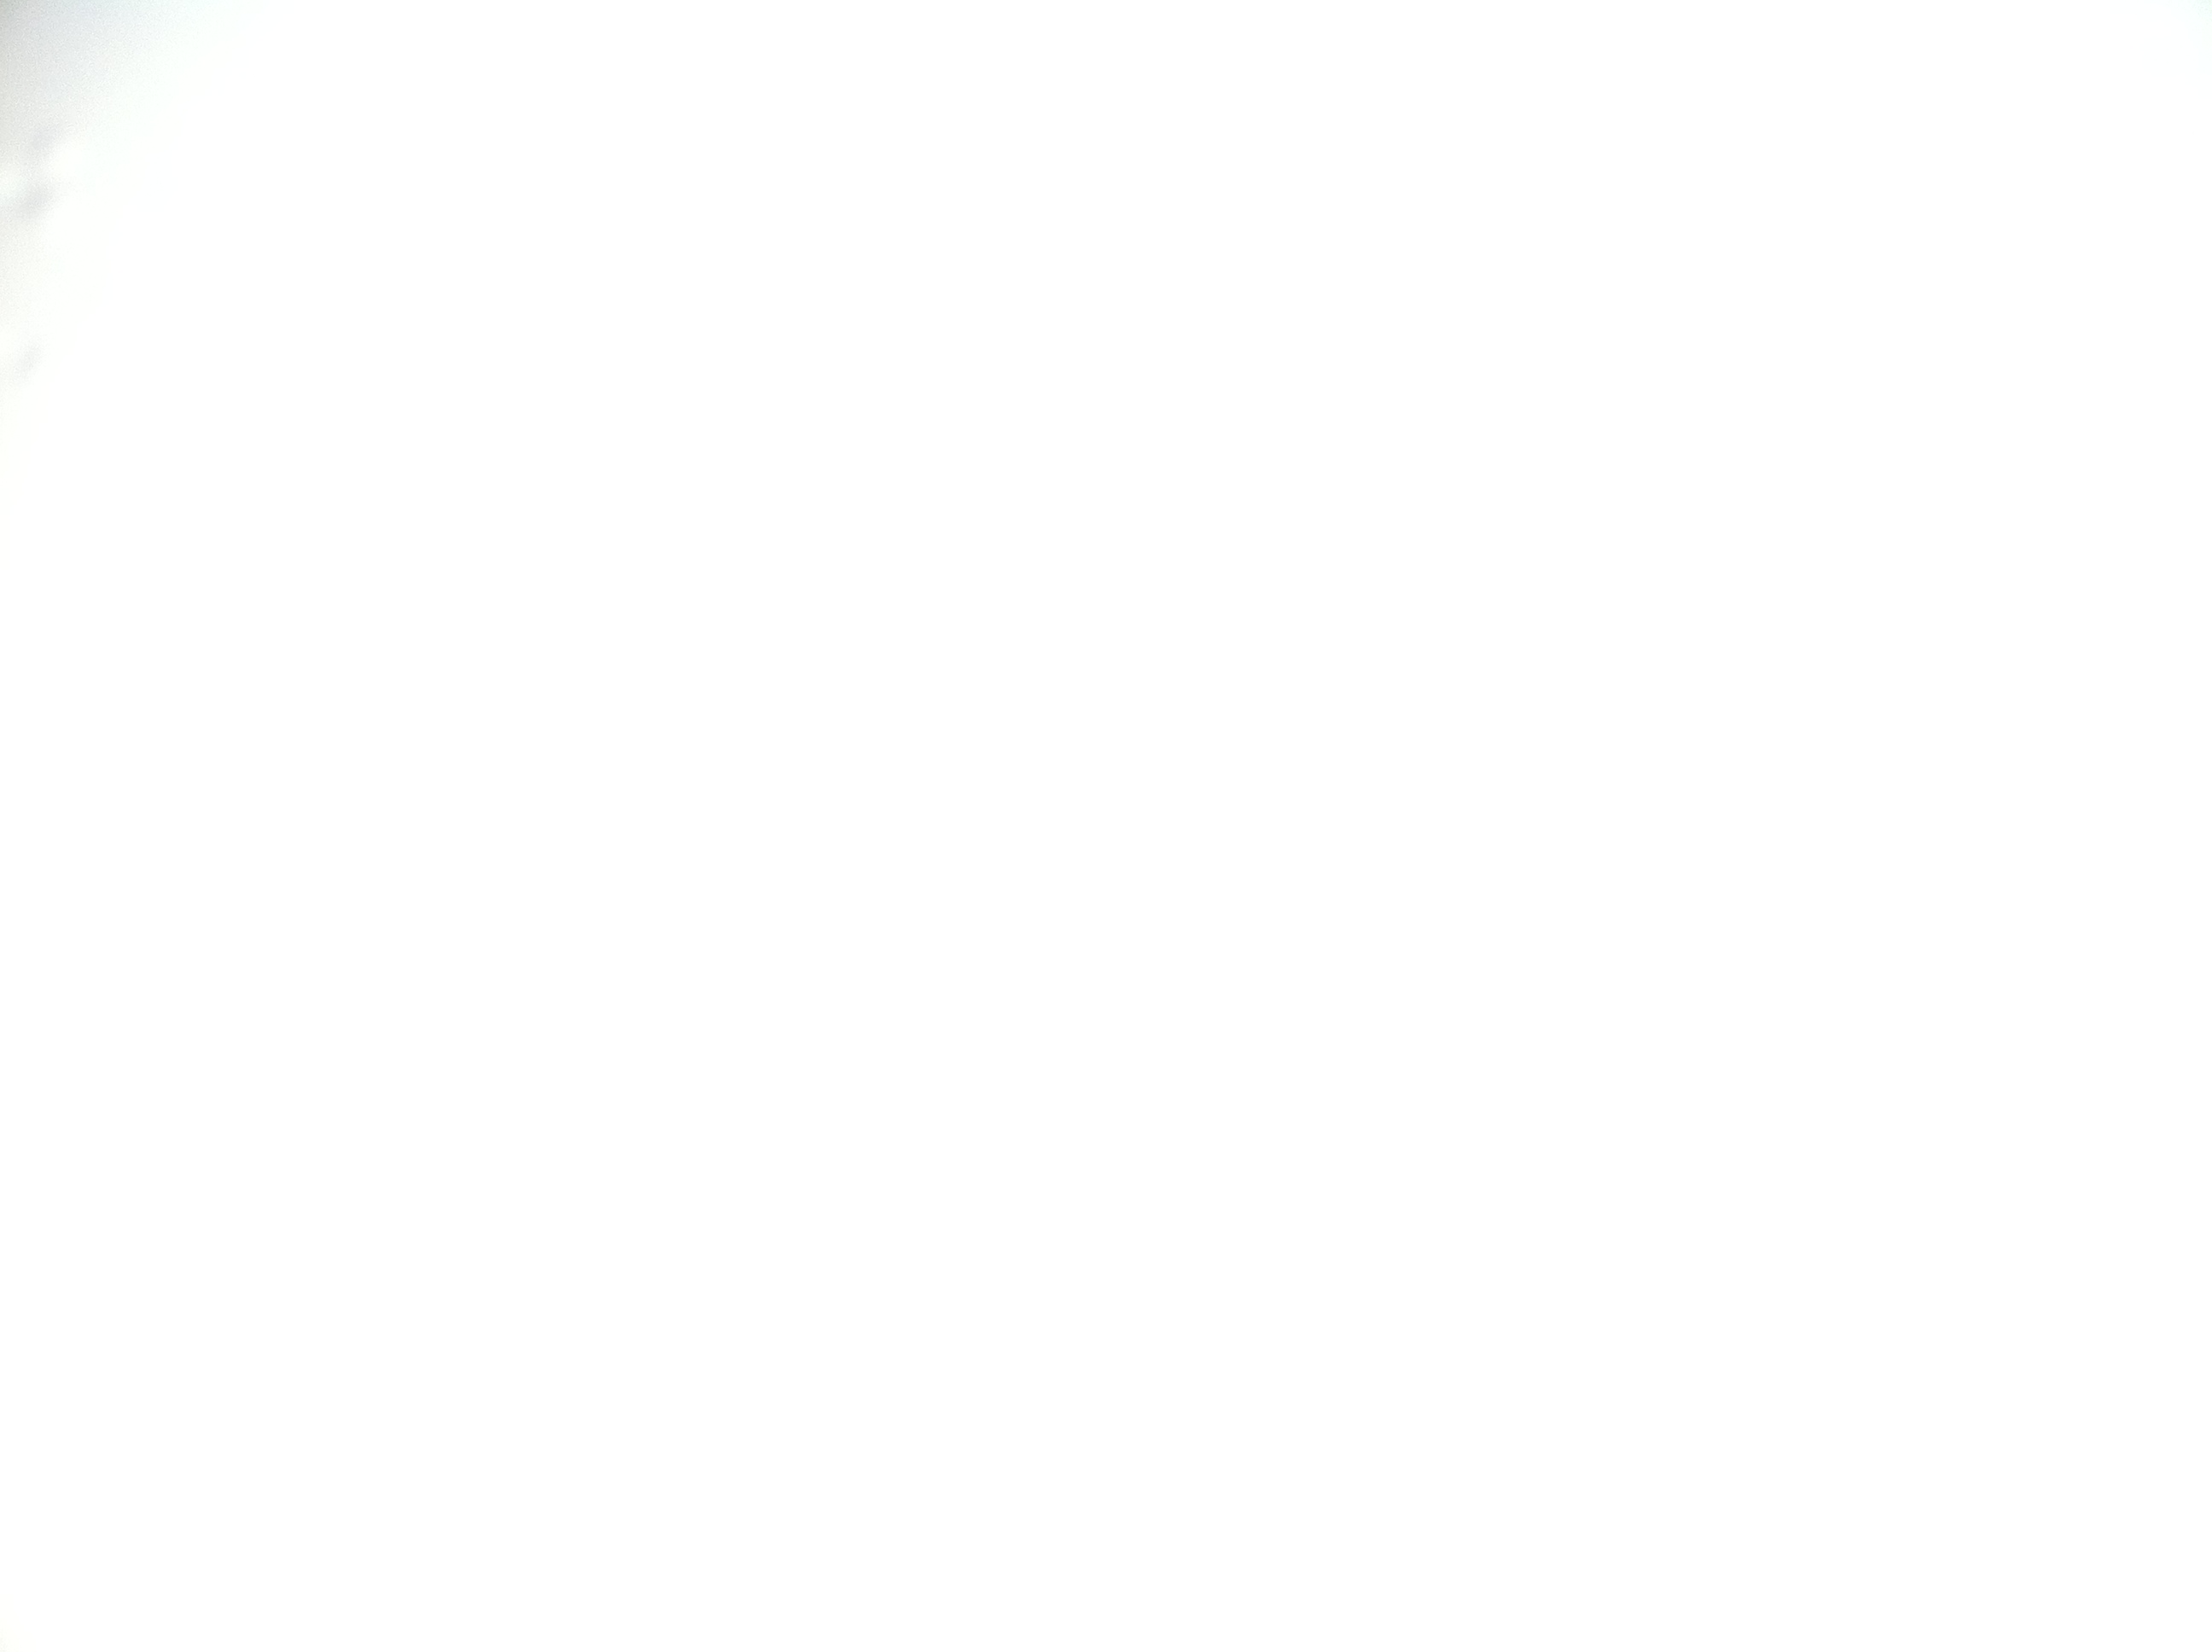Question: What is this?
Answer: unanswerable